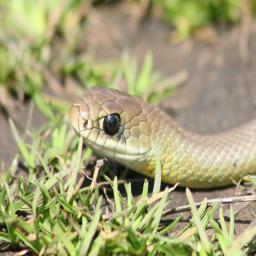
Animal: snakes